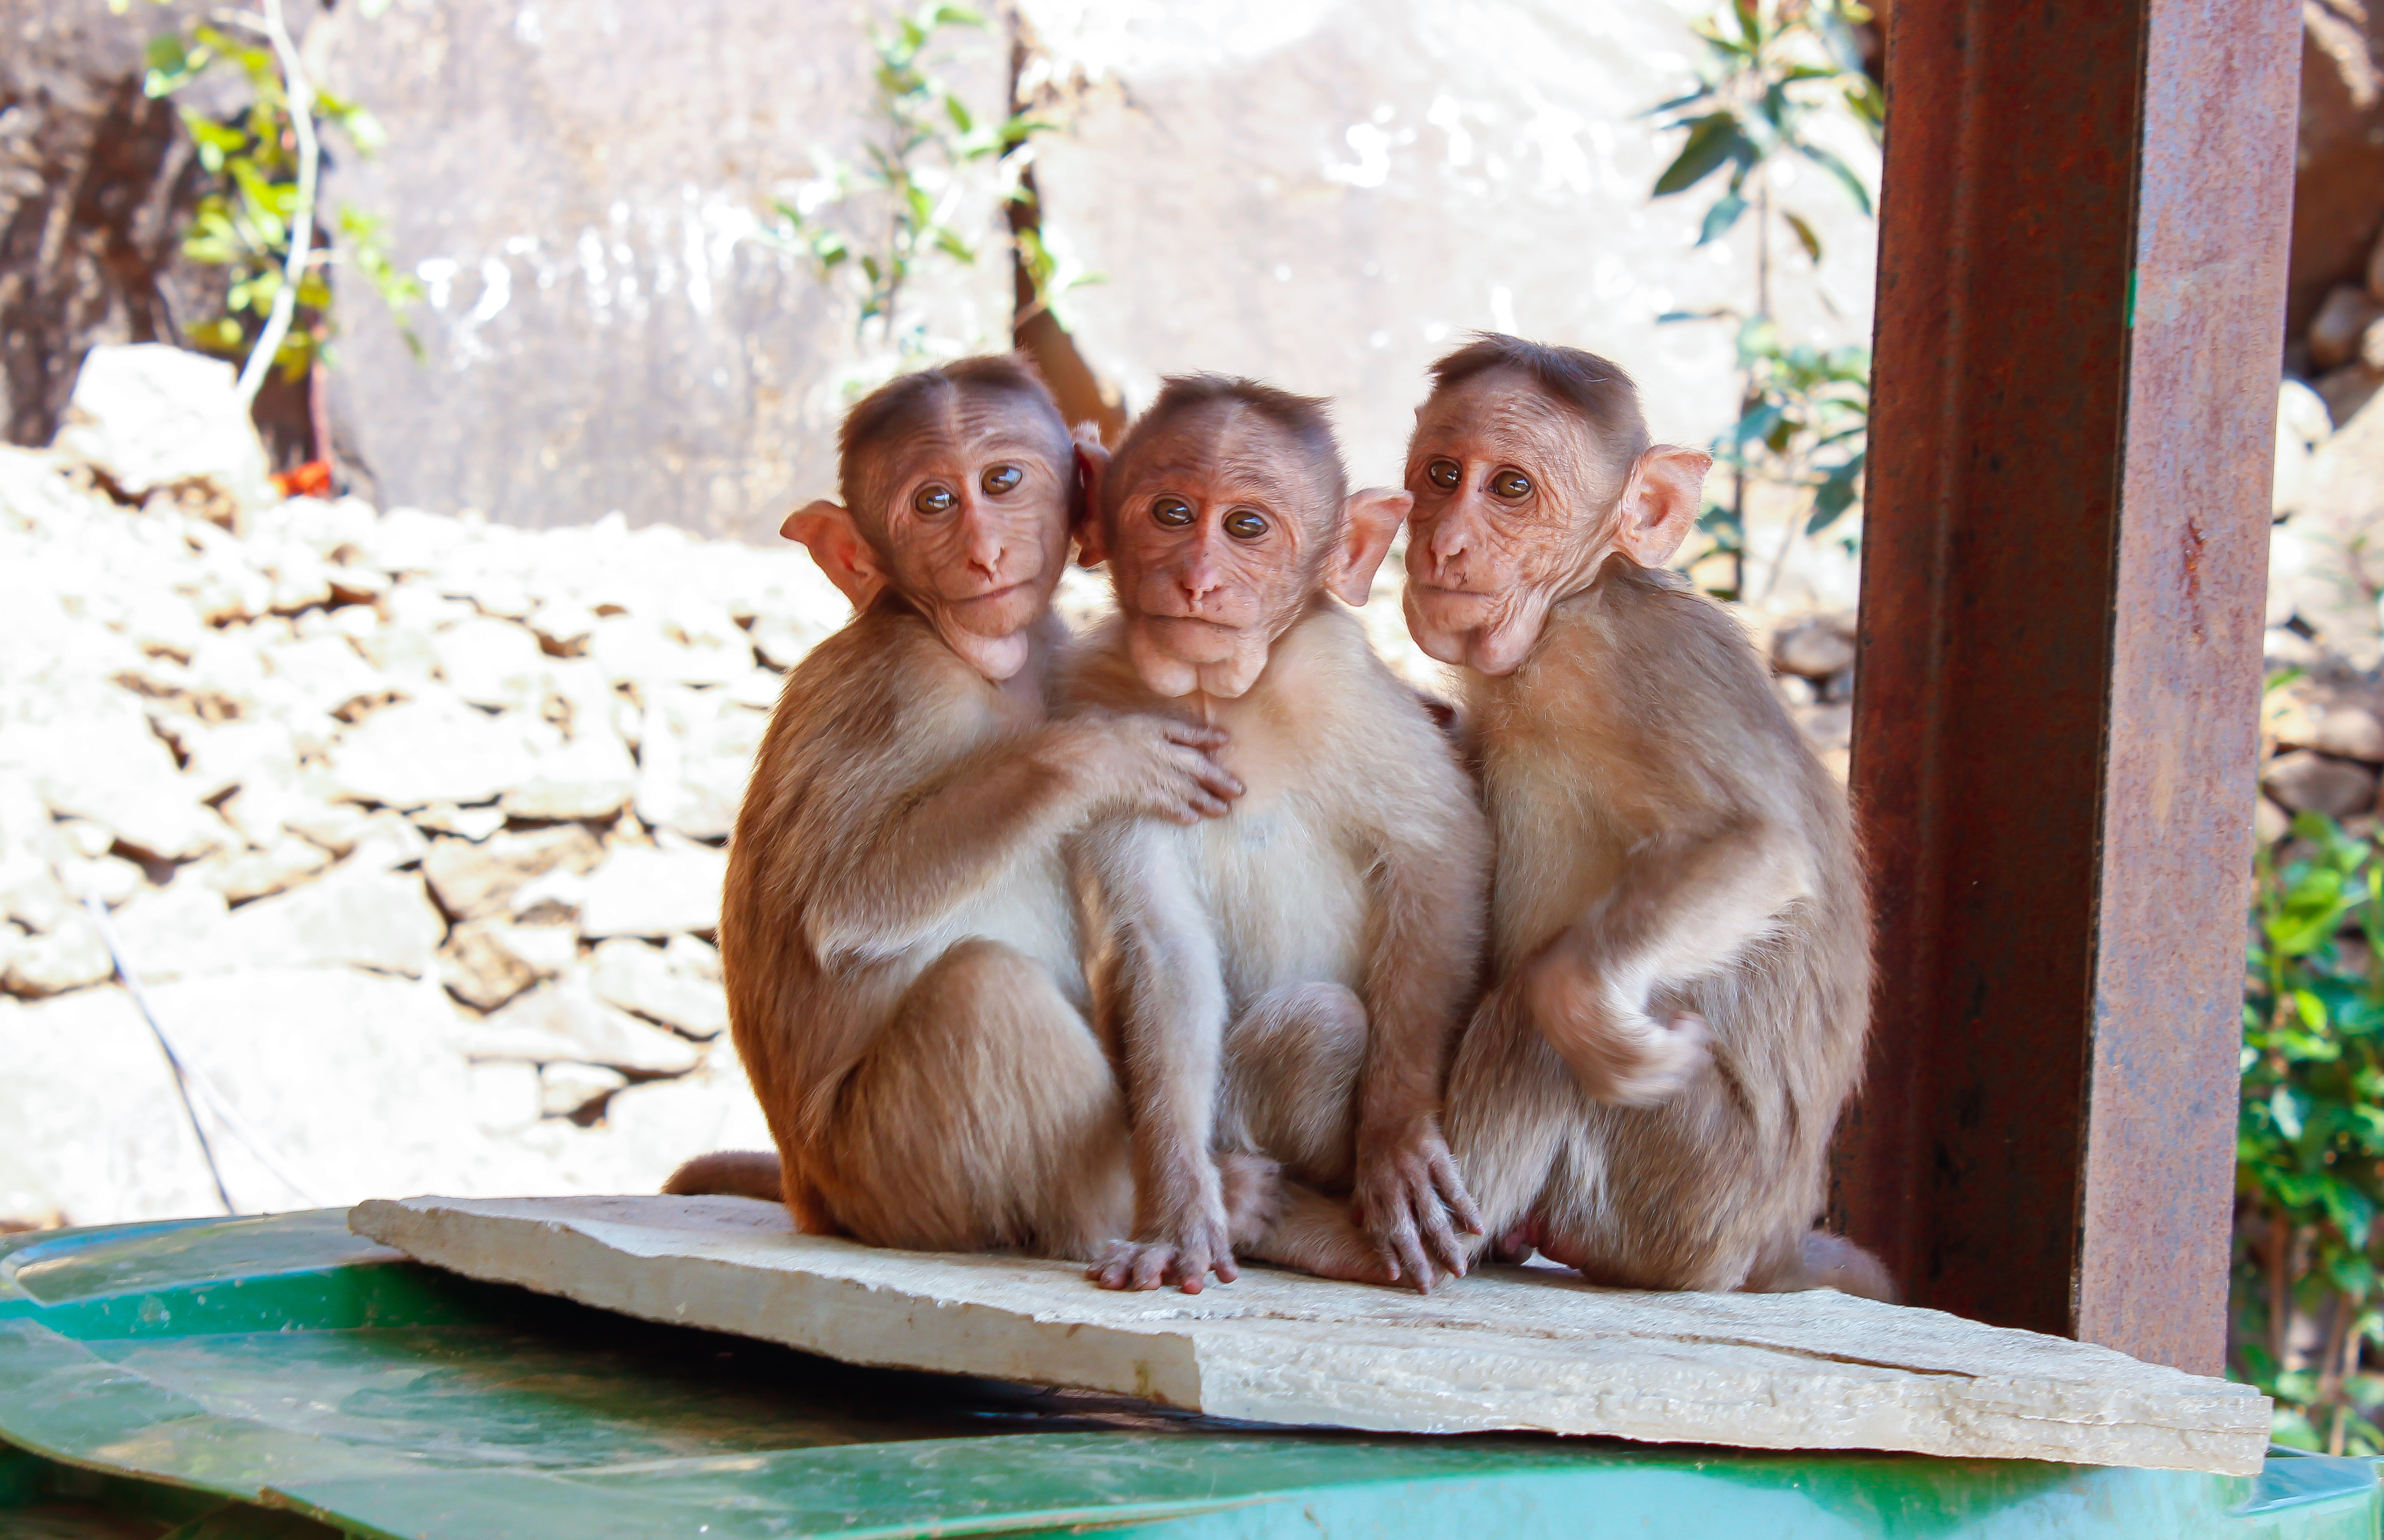
nature, blur, wood, animal, cute, summer, travel, beam, wildlife, zoo, pet, portrait, jungle, tropical, mammal, baby, fauna, primate, sit, trees, rocks, outdoors, family, little, monkeys, macaque, monkey mountain, monkey sitting